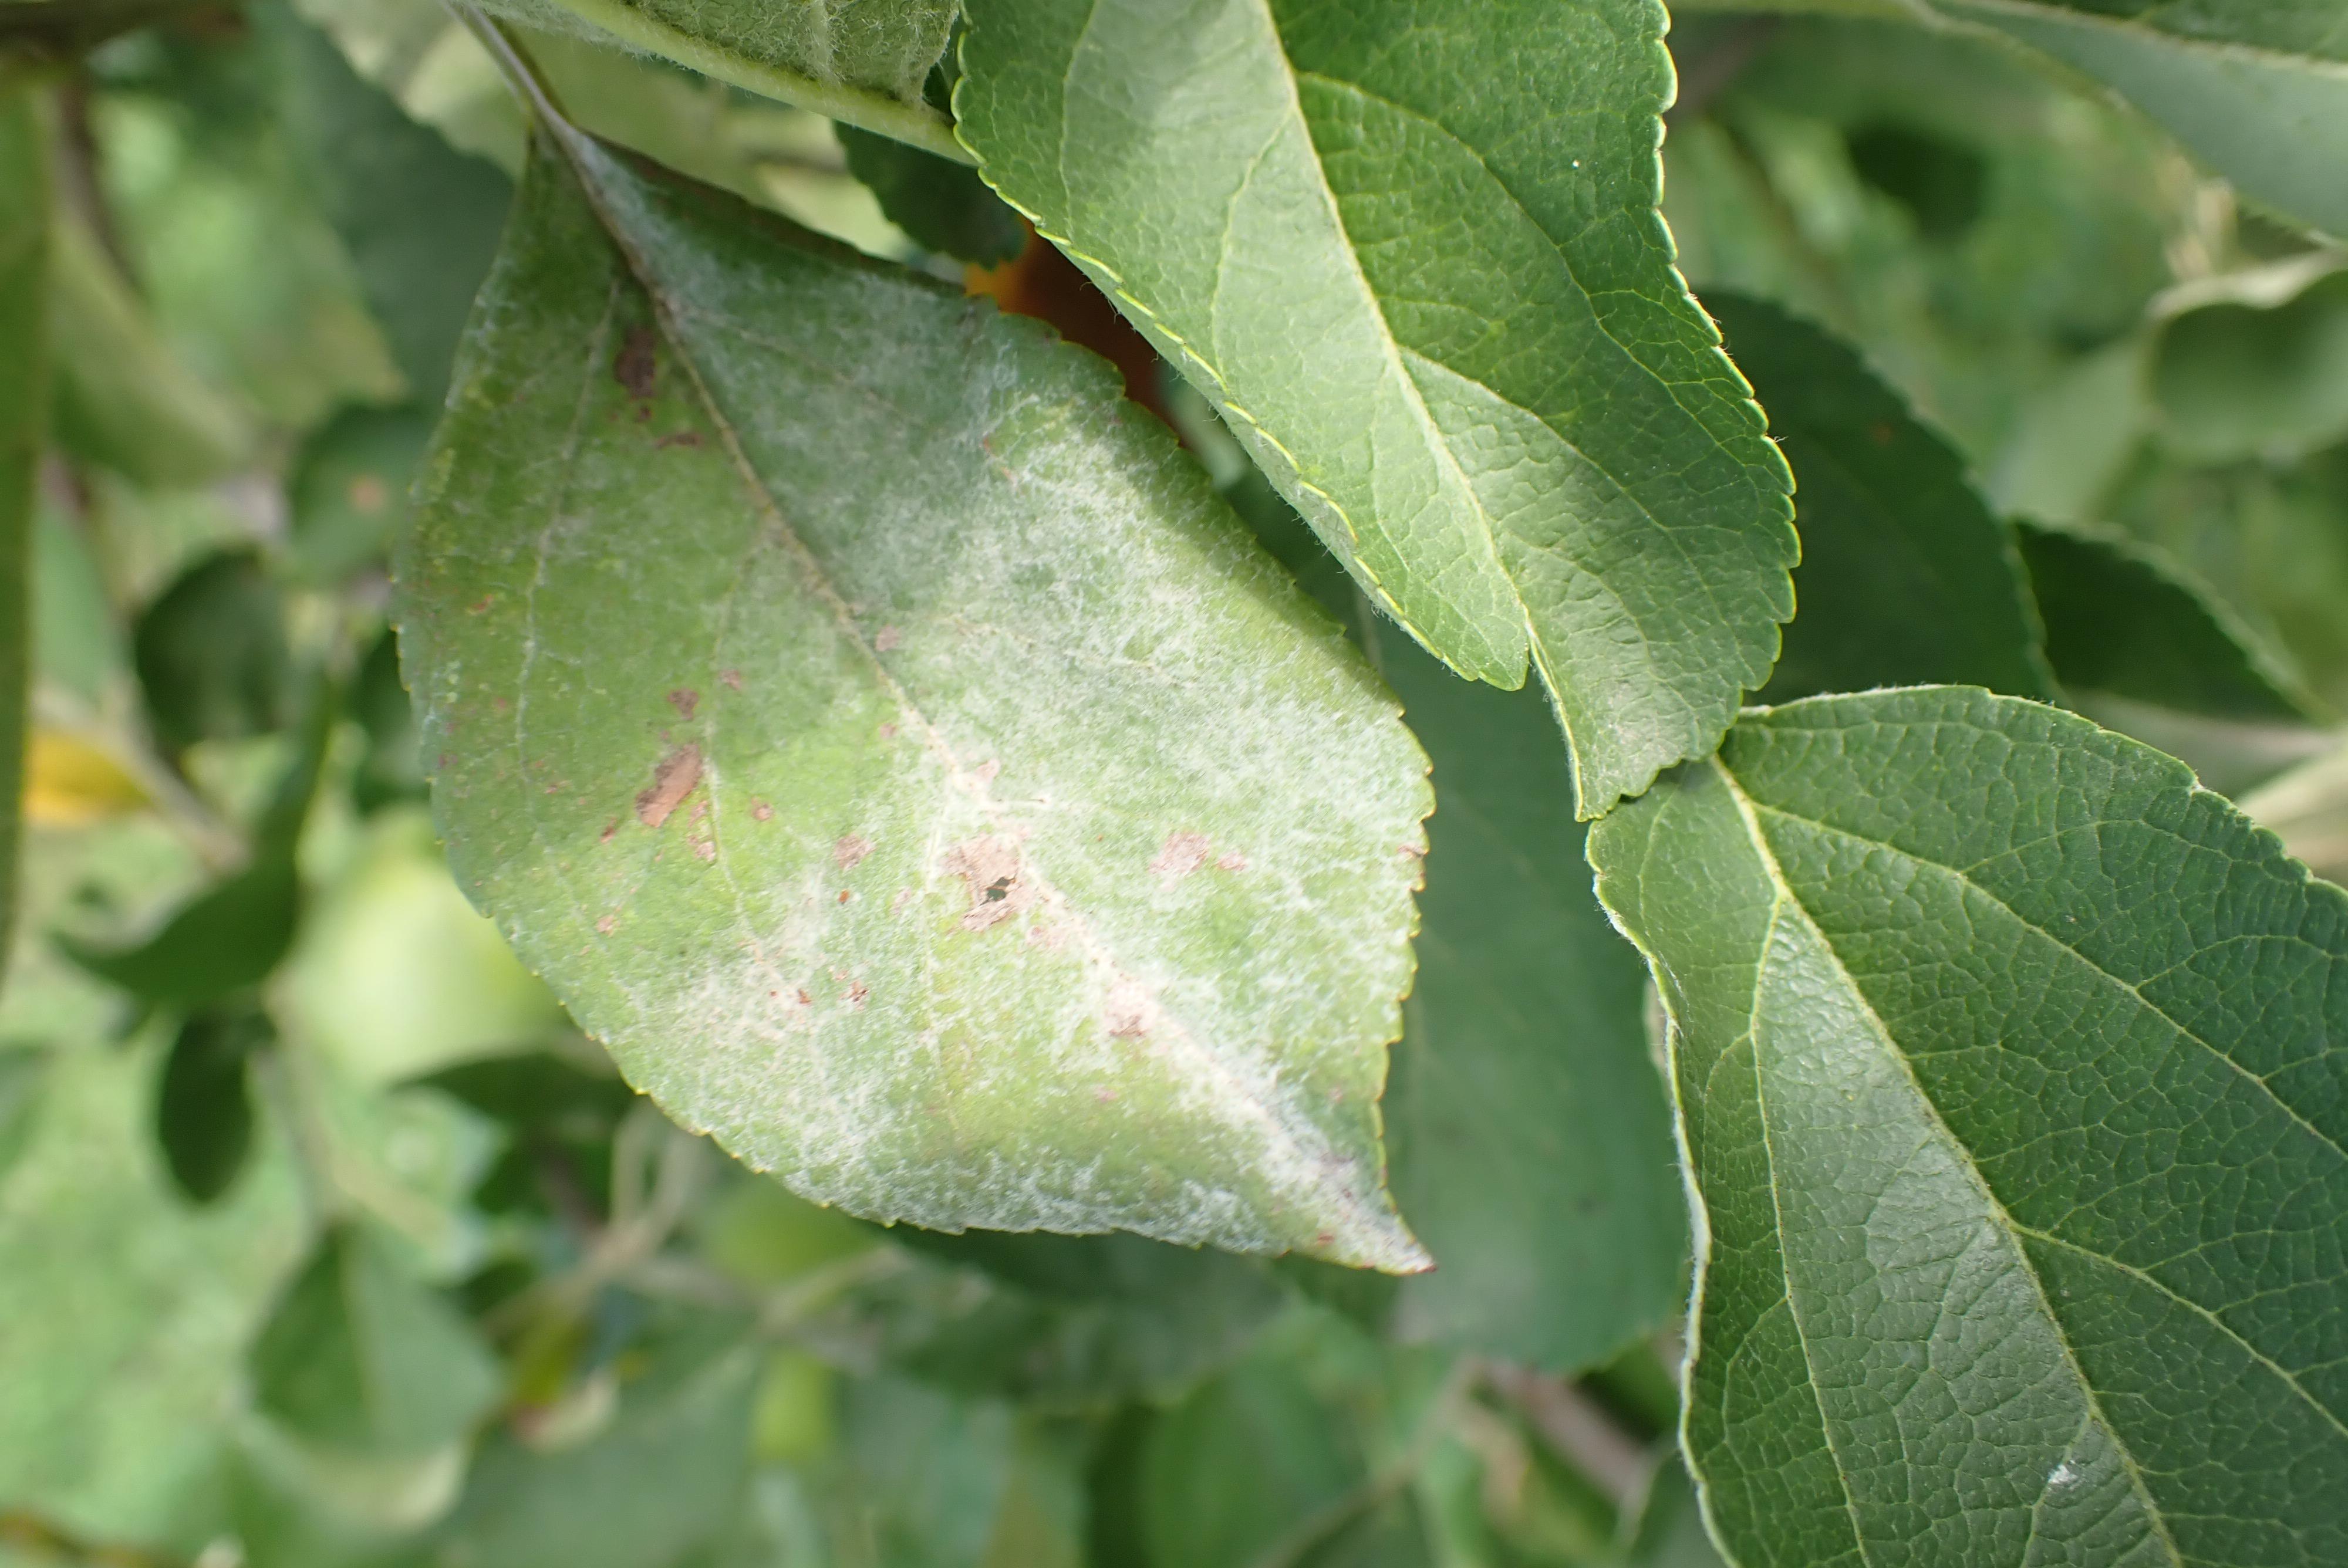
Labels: powdery_mildew